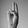
ASL letter: U